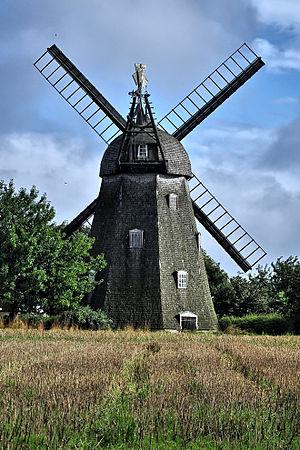
Svaneke est un bourg de pêcheurs sur la mer Baltique, situé dans le quart nord-est de l'île danoise de Bornholm. Il y a deux petits ports le long de la grand-rue : au nord celui de Vigehavn et au Sud, au pied du phare, celui de Hullehavn.